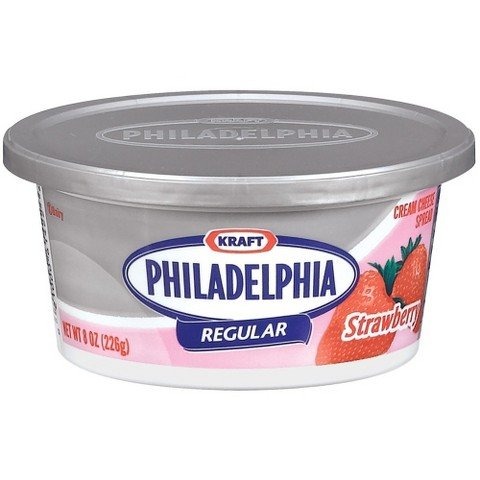
Item Name: Philadelphia Regular Strawberry Cream Cheese Tub 8 oz
Value: nan
Unit: None

Price: 4.14